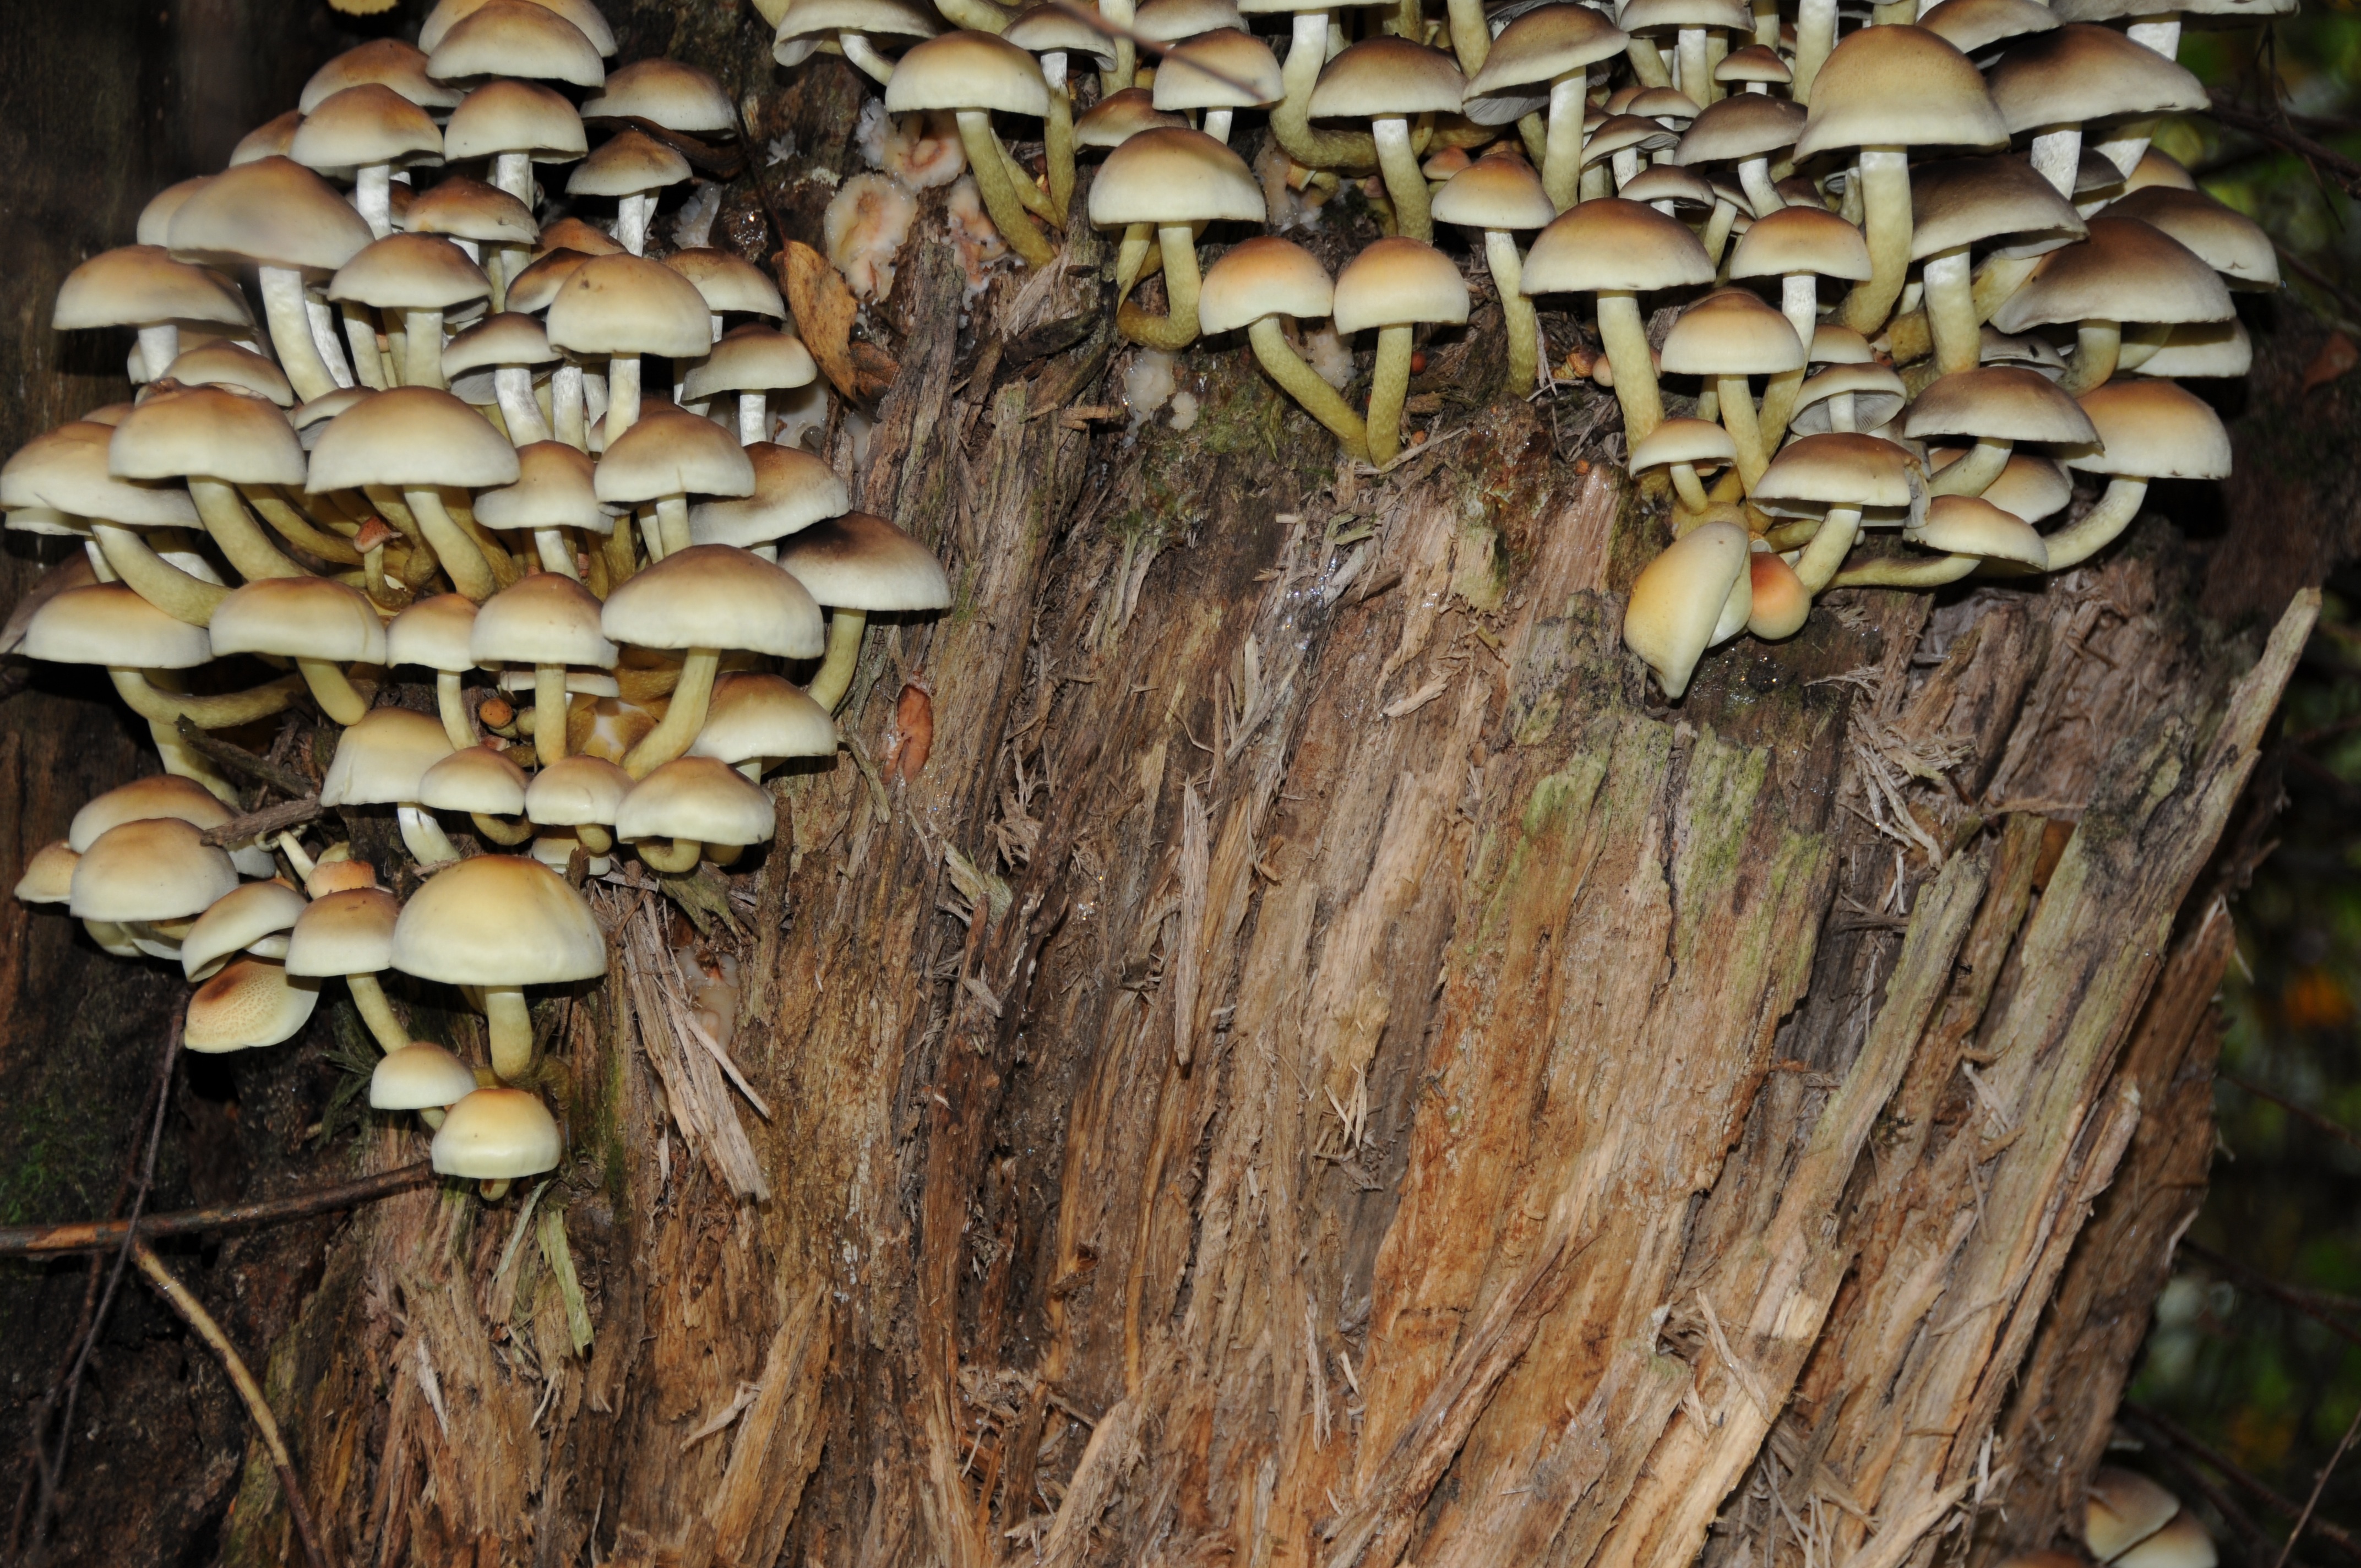
tree, forest, branch, wood, trunk, log, jungle, autumn, mushroom, autumn mood, fungus, mushrooms, decomposition, woodland, tree stump, bolete, auriculariales, matsutake, oyster mushroom, edible mushroom, shiitake, woody plant, medicinal mushroom, agaricomycetes, agaricaceae, penny bun, pleurotus eryngii, hen of the wood